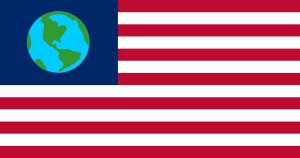
Futurama / Ramme
Jordens flag i det 31. århundrede, »Old Freebie«.
Futurama er en animeret amerikansk tegnefilmsserie skabt af Matt Groening og David X. Cohen. Serien handler om hovedpersonen Philip J. Fry og hans venners oplevelser som ansatte i den interplanetariske fragtvirksomhed Planet Express, i det 31. århundrede.